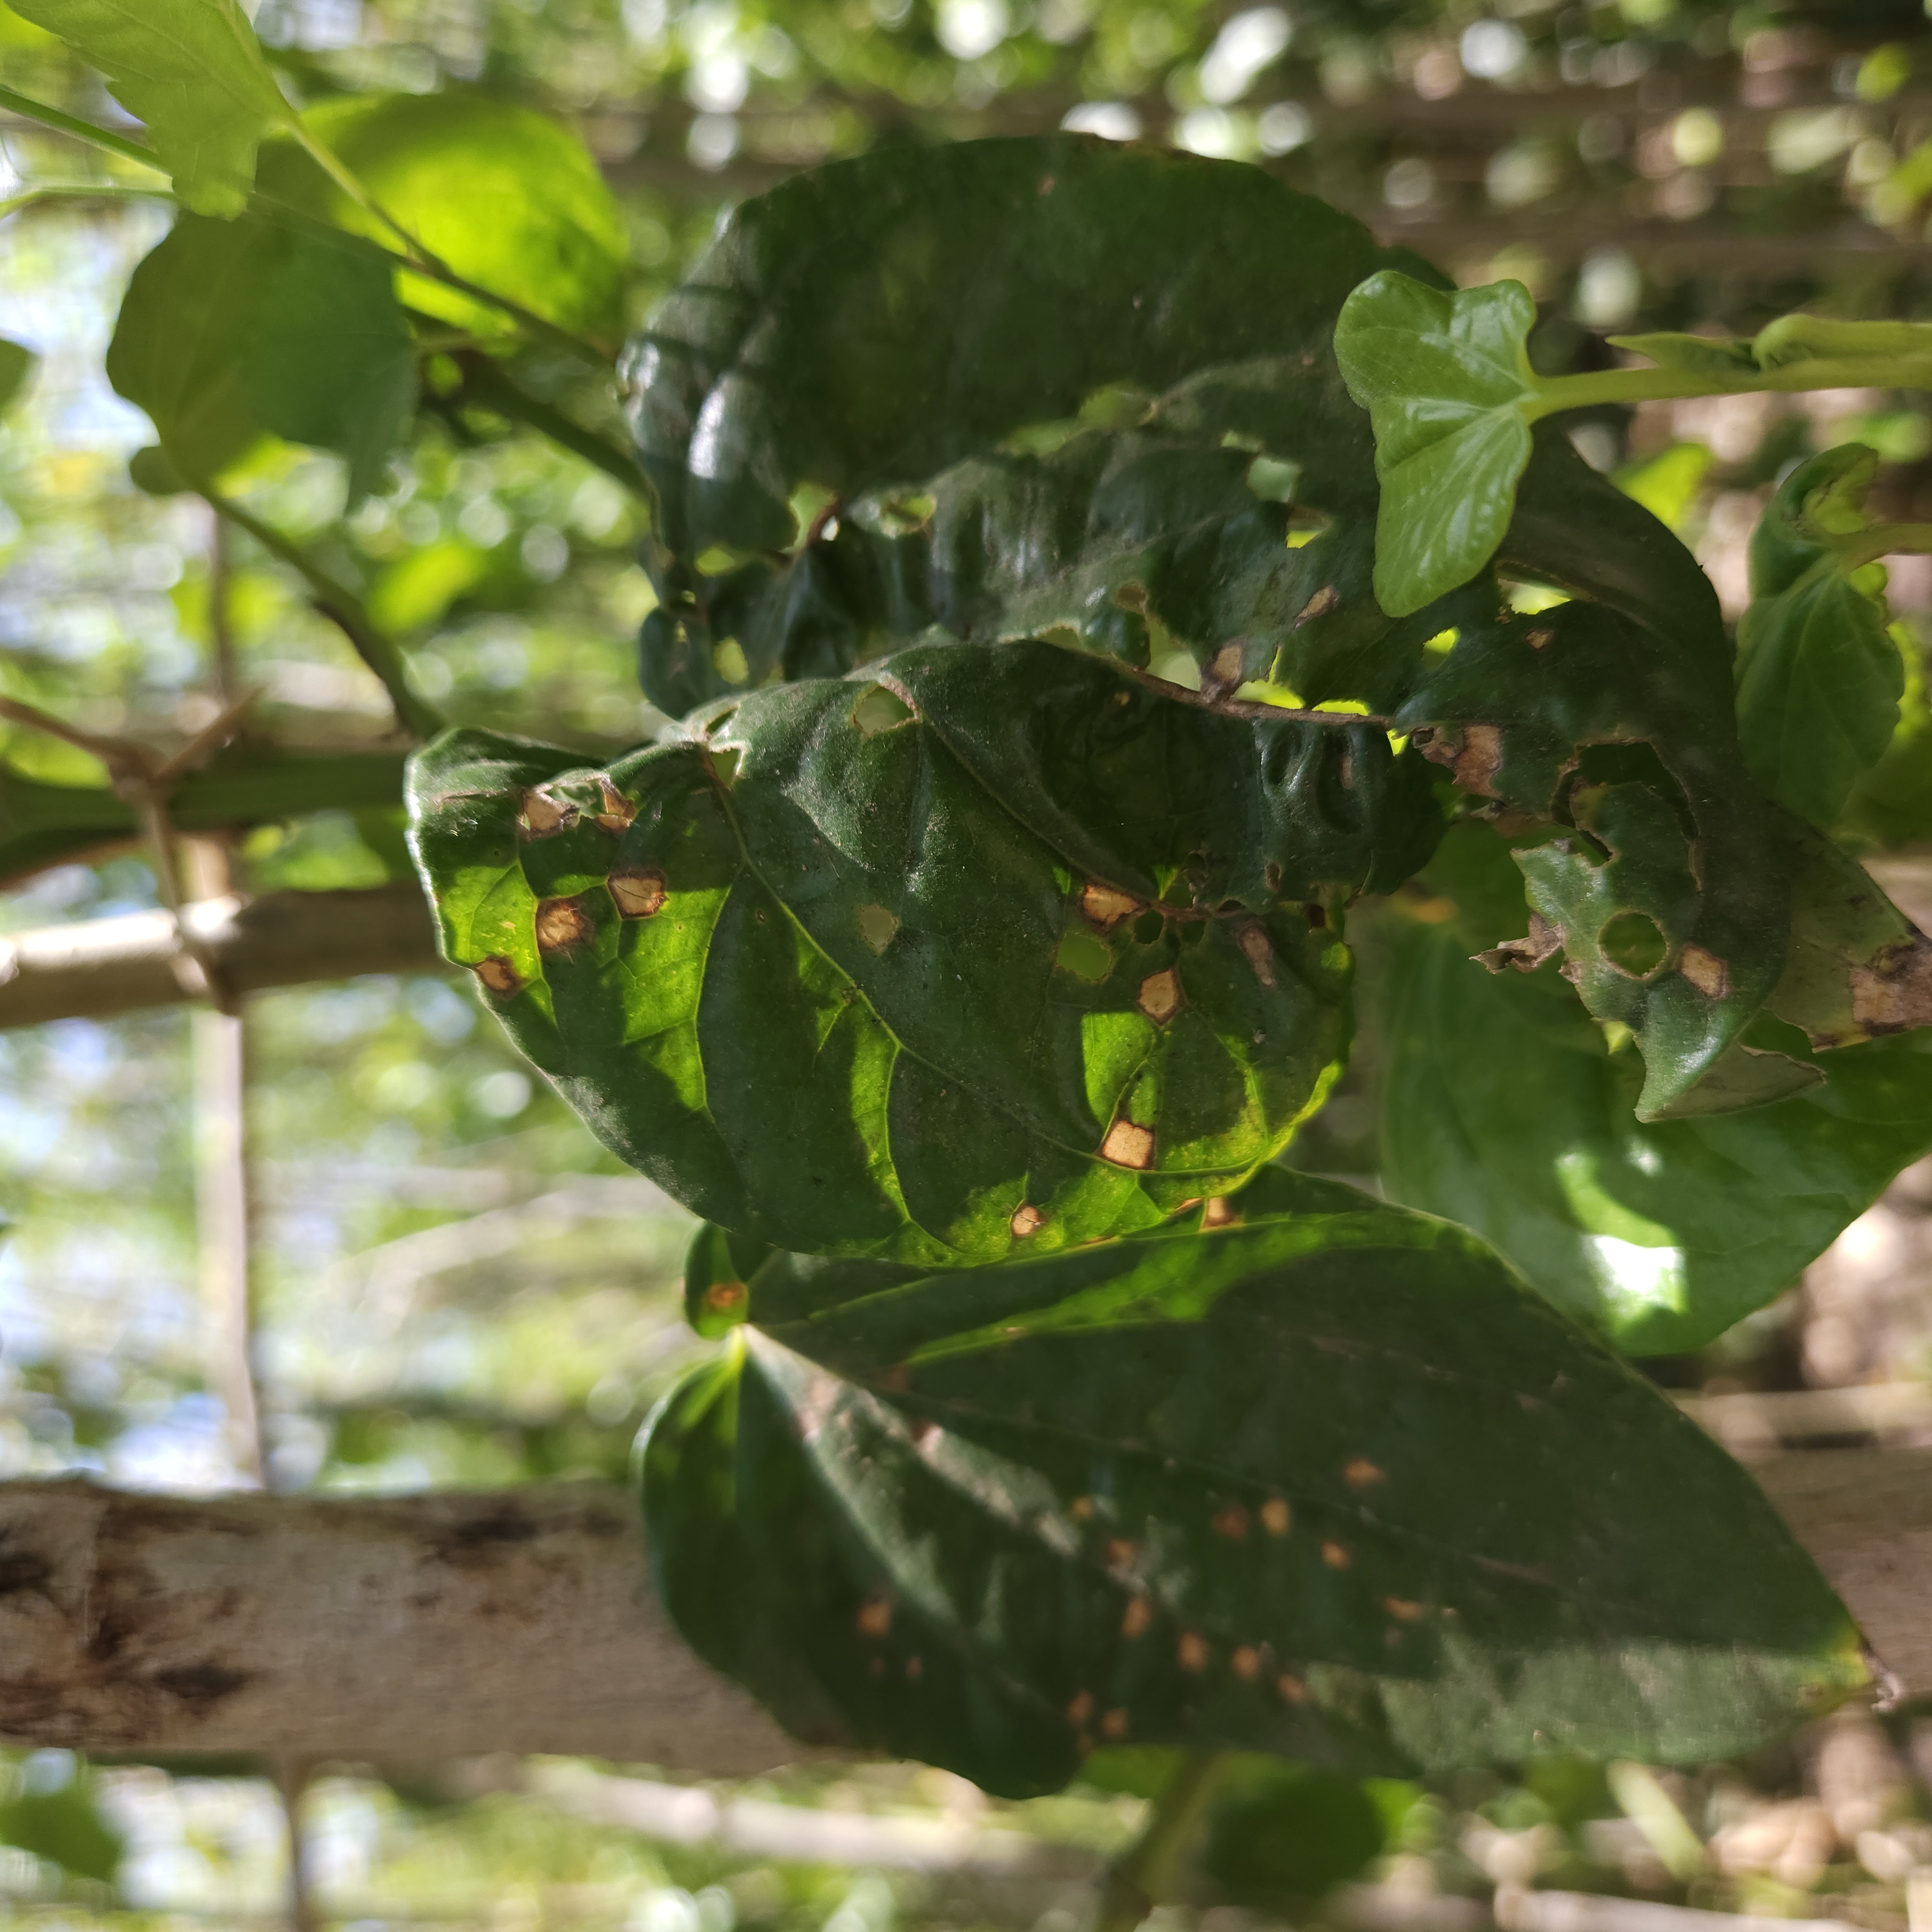
Label: Diseased